Norfolk and Portsmouth Belt Line Railroad

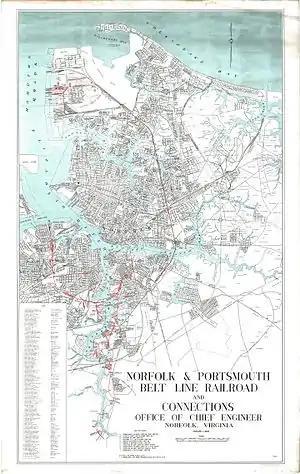
1948 N&PBL (Norfolk and Portsmouth Belt Line Railroad) map showing railroad system and major customers in City of Norfolk, City of Portsmouth, Norfolk County/Incorporated Town of South Norfolk (now Chesapeake), Virginia.

The NPB serves Norfolk, Portsmouth and Chesapeake and has been operating since 1896. It is a Class III terminal switching railroad, incorporated in the State of Virginia as the Southeastern and Atlantic Railroad Company on March 4, 1896, currently operating over 26 miles of road in the Hampton Roads communities of Norfolk, Portsmouth and Chesapeake. The Belt Line adopted its current corporate name on January 12, 1898 and acquired and absorbed the Elizabeth River Railroad in 1910. The Belt Line was originally formed by eight railroads: Norfolk & Western, Chesapeake & Ohio, Southern Railway Co., New York, Philadelphia & Norfolk, Atlantic & Danville Railway, Atlantic Coast Line, Norfolk Southern Railway (1942–1982), and Seaboard Air Line. The NPBL is owned fifty-seven percent by Norfolk Southern Railway and forty-three percent by CSX Transportation.